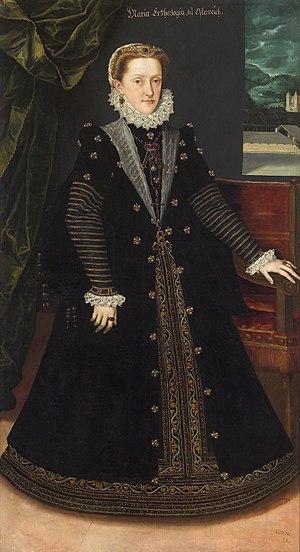
Charles II François, né le 3 juin 1540 à Vienne et mort le 10 juillet 1590 à Graz, est prince de la maison de Habsbourg, fils cadet de l'empereur Ferdinand Iᵉʳ et de son épouse Anne Jagellon. Il fut archiduc d'Autriche, régnant sur l'Autriche intérieure de 1564 jusqu'à sa mort. Il est le père de Ferdinand II, archiduc d'Autriche intérieure et empereur du Saint-Empire, qui dans les années 1620 devient héritier de toutes les lignées de la dynastie.